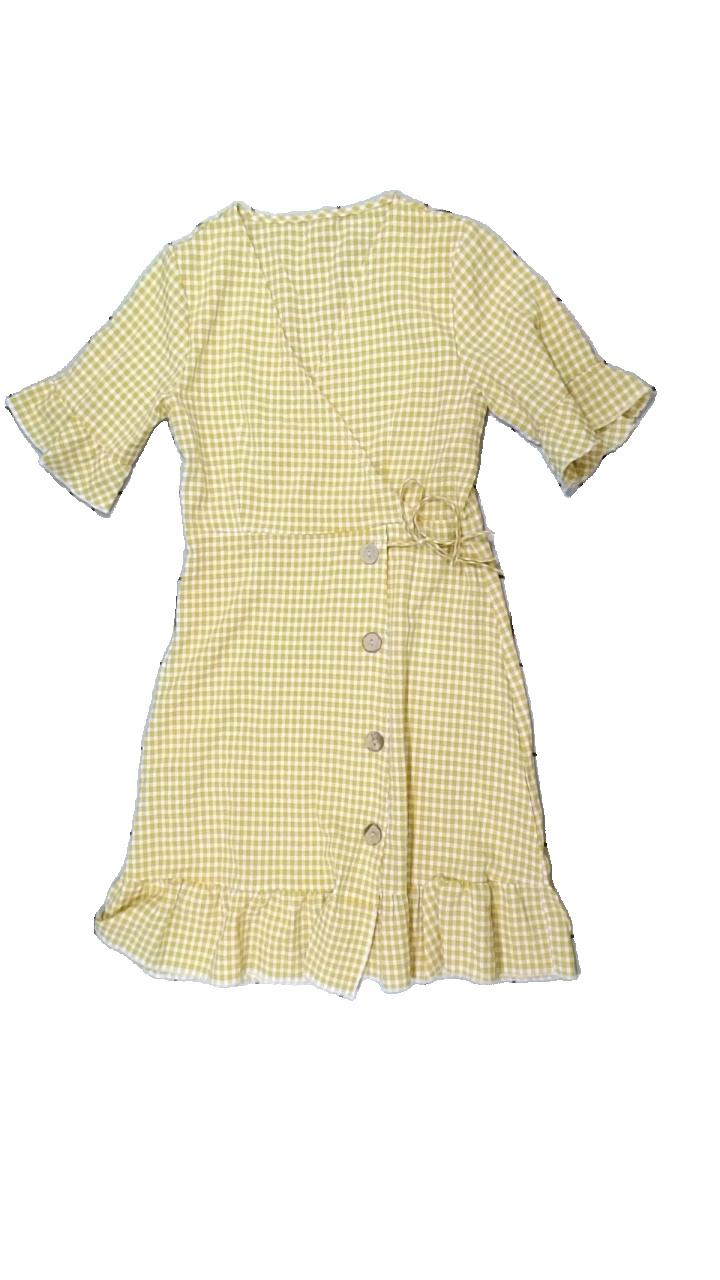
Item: Dress (Ladies)
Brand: Missing
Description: rutig klänning, luktar lite konstigt
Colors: Yellow, White
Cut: Regular, V-collar
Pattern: Checkered print
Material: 100% polyester
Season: All
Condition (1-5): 4
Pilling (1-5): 5
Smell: Minor
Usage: Reuse
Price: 50-100